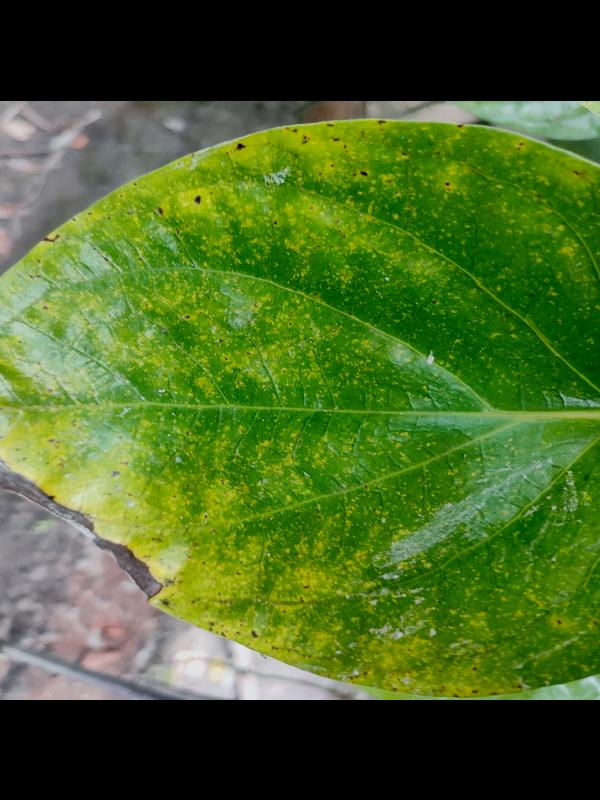
Label: Bacterial_Leaf_Disease